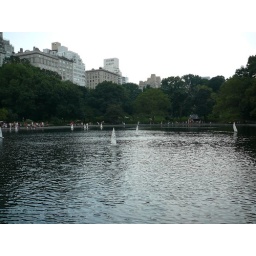
paper boats in small lake